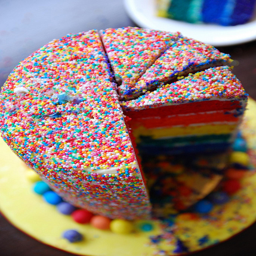
A very tall colorful, multiple tiered cake with sprinkles.
a close up of a tall cake with many colors
A cake decorated with sprinkles sits on the cake stand.
A layered cake has all the colors of a rainbow and is covered in sprinkles.
A rainbow cake on the inside with colorful sprinkles as the frosting.